Thomas Frederick Hope

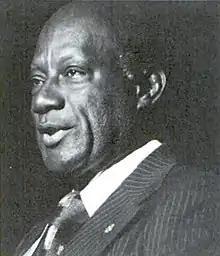

Thomas Frederick Hope OBE CEng (22 March 1919 – 19 May 1996) was a Sierra Leonean civil engineer, businessman, and scholar who was the general manager and chief engineer of the Guma Valley Water Company and president of the Sierra Leone Chamber of Commerce. He was onetime president of the Ecobank Transnational Incorporated and was onetime president of the Federation of West African Chambers of Commerce.